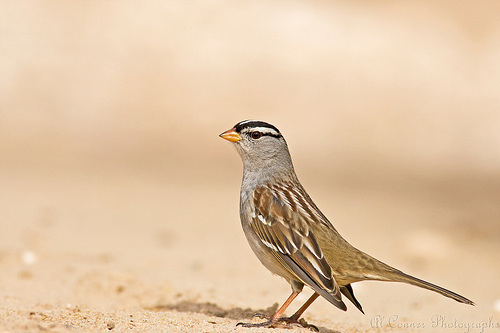
the bird has gray throat, breast, belly, brown beak, tarsus, feet and rectrices, it has small beak when compared to its body size.
this bird is brown, tan and white in color with a brown beak and black eye rings.
this is a small bird with a small orange bill with a white superciliary and black crown but more light tan in the body.
small bird with a small head and beak, colors are a sand brown and gray
this bird has a speckled belly and breast with a short pointy bill.
this small bird has a grey breast and head with a brown and grey belly, it's wings are brown with black tips.
this particular bird has a tan belly and gray breasts with brown stripes
this bird is gray, black and brown in color, with a orange beak.
this bird has wings that are brown and has a striped crowna grey brown and white bird with a short yellow bill and black stripes on its crown
Species: White Crowned Sparrow